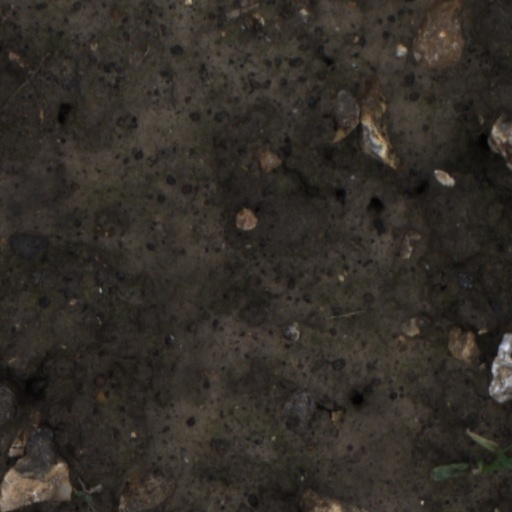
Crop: wheat